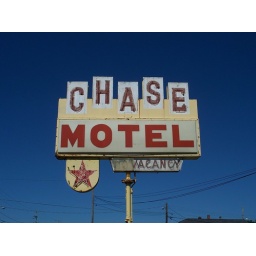
Neon and plastic sign for Chase Motel in Massillon, Ohio. (re-shoot)